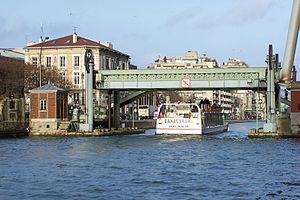
Dernier pont-levant de Paris